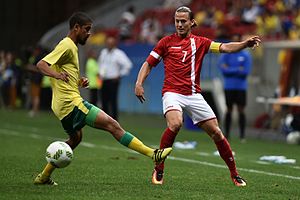
Lasse Vibe
Lasse Vibe fra Danmark-Sydafrika under OL i Rio, 7. august 2016.
Lasse Vibe er en dansk fodboldspiller, der spiller for FC Midtjylland. Hans foretrukne placering på banen er som offensiv kantspiller og frontangriber.